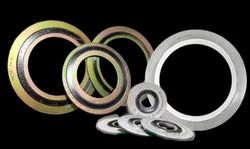
Label: Spiral_Wound_Gasket